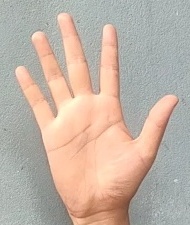
ASL sign: 5